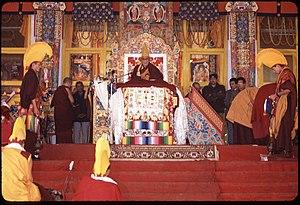
Tenzin Gyatso, né Lhamo Dhondup le 6 juillet 1935 à Taktser, dans la province du Qinghai, est le 14ᵉ dalaï-lama.
Le tantra de kalachakra est, avec son commentaire vimalaprabha, le principal support de l’enseignement kalachakra du bouddhisme tibétain. Kalachakra signifie cycle temporel, ou la roue du temps. C’est un texte particulièrement important dans la tradition gelugpa, connu également auparavant chez les sakyapa et les kagyupa ; le kalachakra était l’enseignement tantrique principal de l'école jonang. Il appartient à la classe la plus élevée des anuttarayoga tantra.